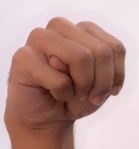
ASL sign: M